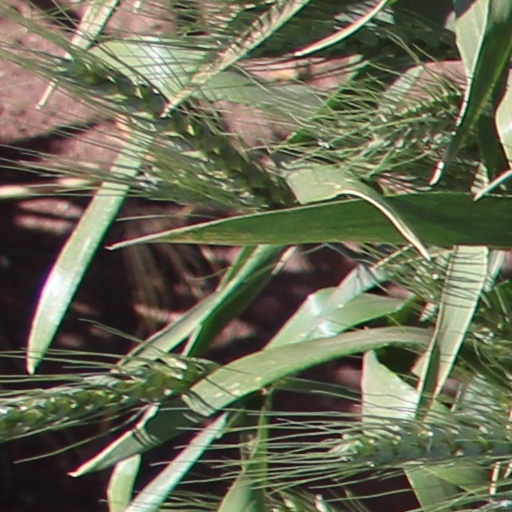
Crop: wheat